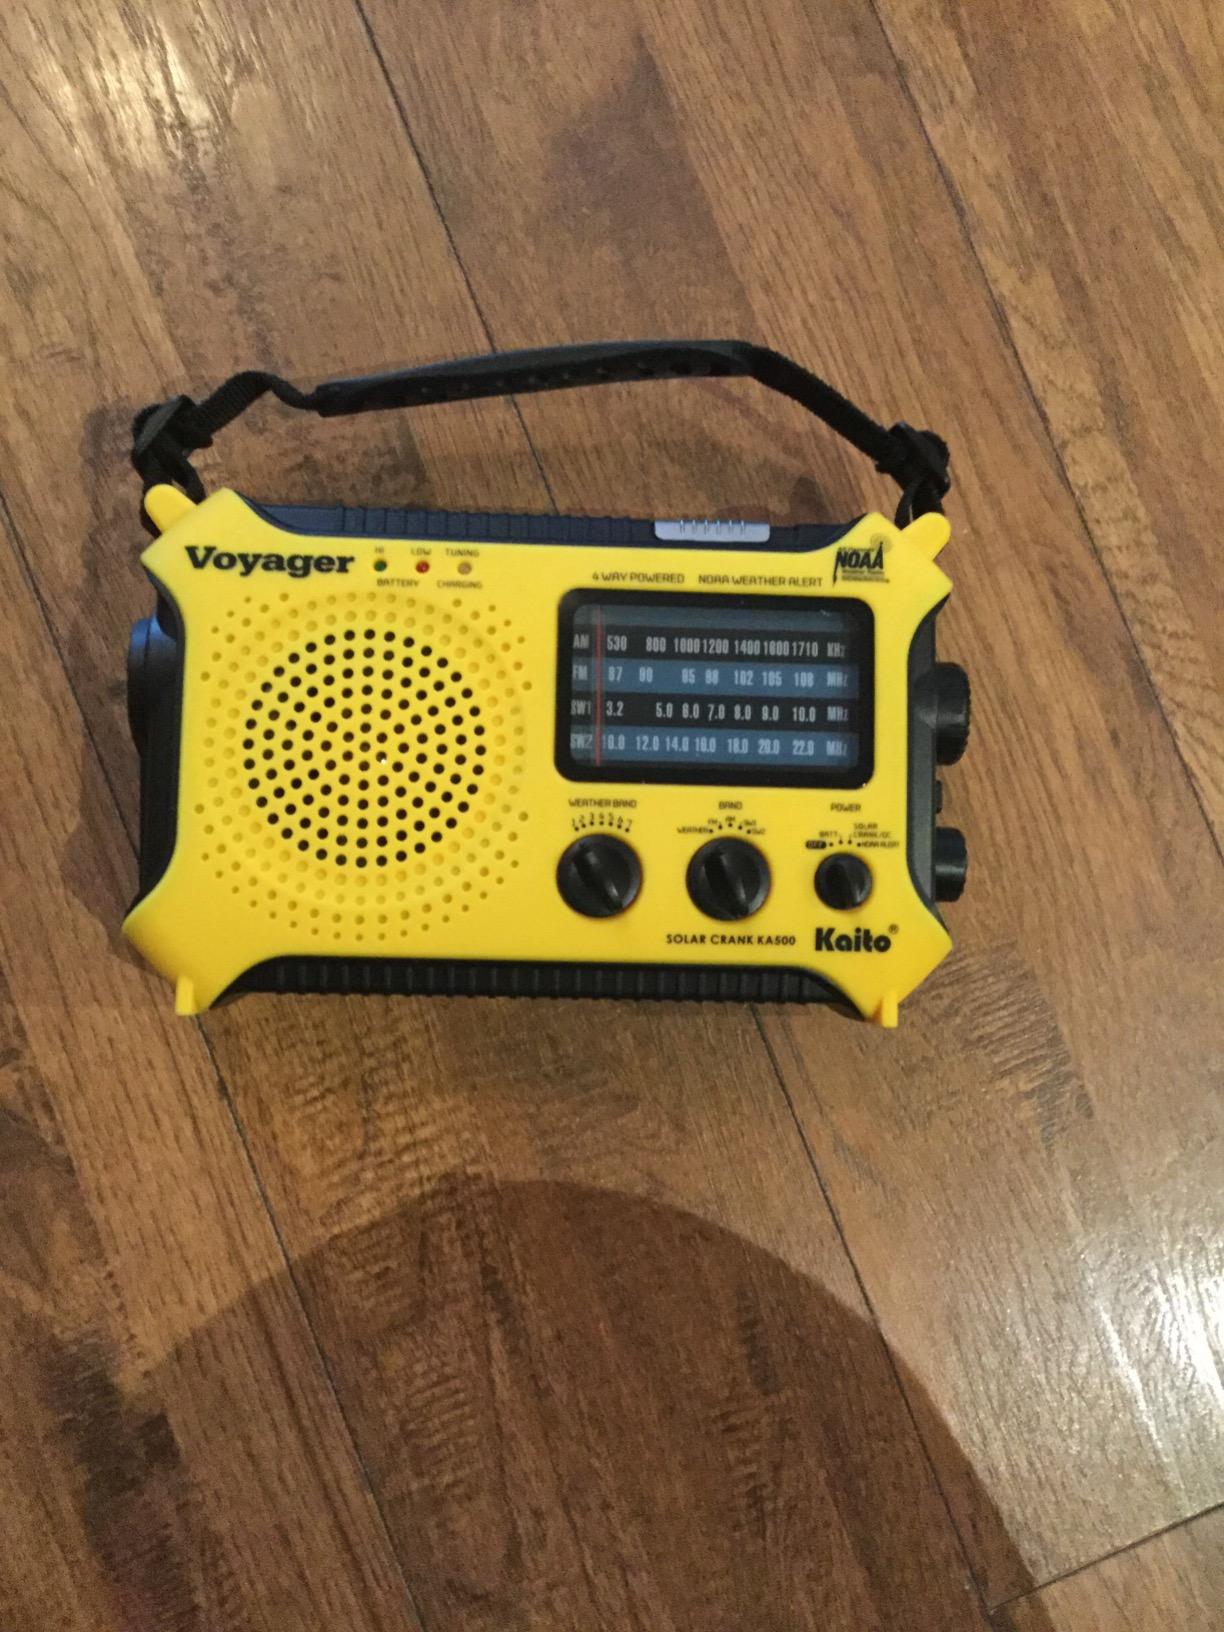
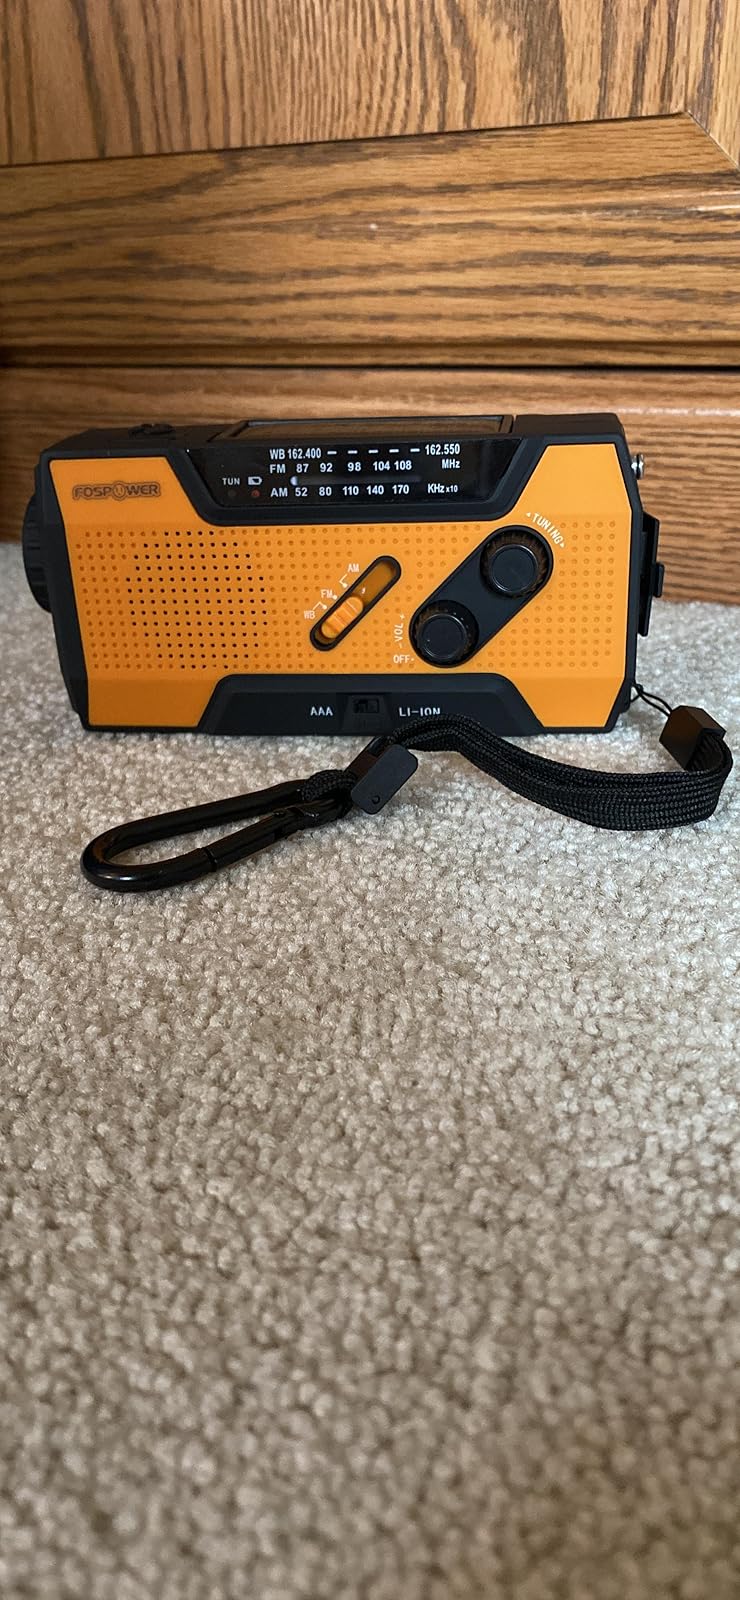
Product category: radio
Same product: no